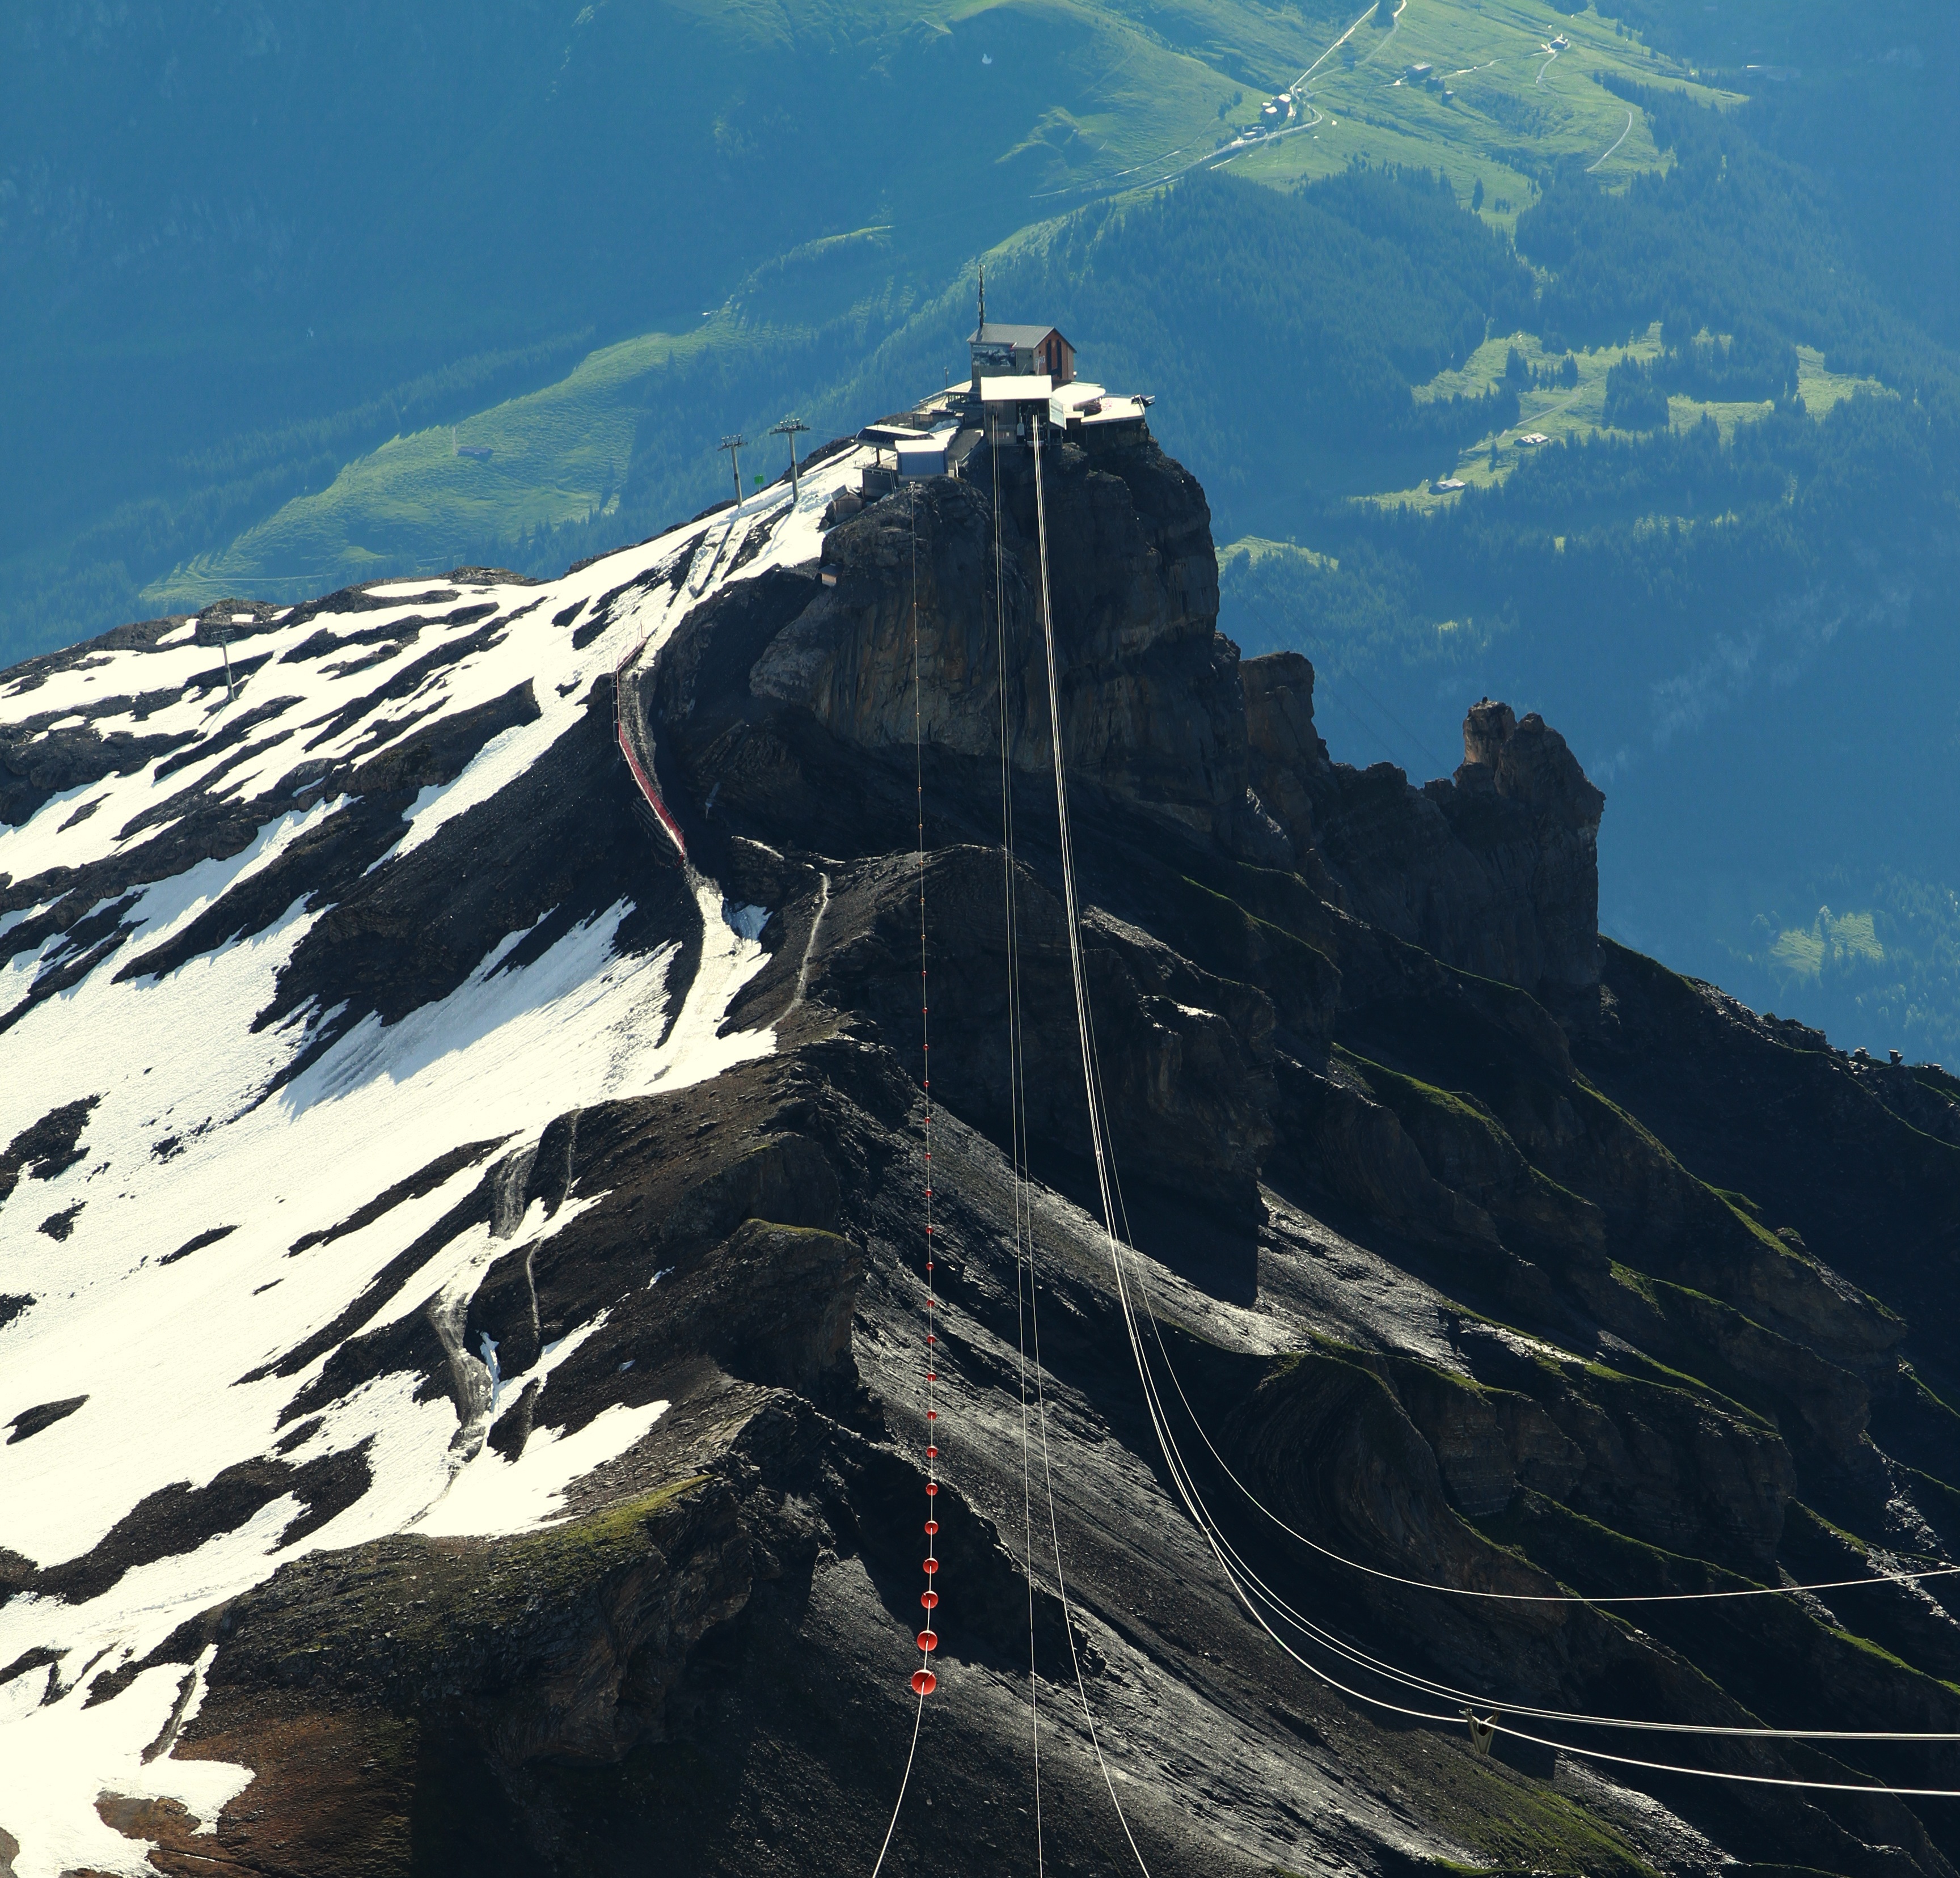
mountain, snow, adventure, mountain range, cliff, tram, fjord, terrain, ridge, summit, geology, alps, switzerland, gondola, landform, aerial photography, mountain pass, geographical feature, mountainous landforms, geological phenomenon, birg, mountain tram